Maurycy Stanisław Potocki

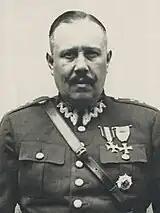
Maurycy Stanisław Potocki, reserve lieutenant, Knight of the Order of Virtuti Militari, 5th class

Count Maurycy Stanisław Potocki (Pilawa coat of arms) was born on May 16, 1894, in his family real estate of Jabłonna near Warsaw, Congress Poland. He was a member of the House of Potocki: his father was August Potocki, and his great-grandfather was Aleksander Stanisław Potocki. Maurycy Stanisław died on May 16, 1949, in London.